A Jitney Elopement

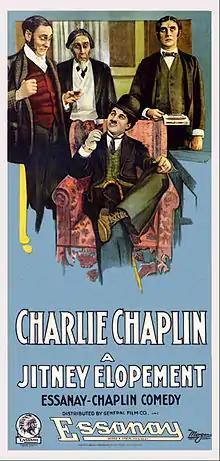
Theatrical poster to "A Jitney Elopement"

A Jitney Elopement was Charlie Chaplin's fifth film for Essanay Films. It starred Chaplin and Edna Purviance as lovers, with Purviance wanting Chaplin to take her away from an arranged marriage her father (played by Fred Goodwins) had planned for her. Chaplin does take her away, and they are pursued by a jitney, a type of share taxi popular in the US between 1914 and 1916. Most of the film was made in San Francisco and includes scenes of San Francisco's Golden Gate Park and the large windmills still on the park's west side.